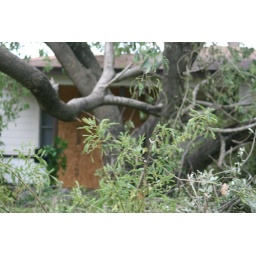
This is the view around all of the neighborhoods in the clear lake area.